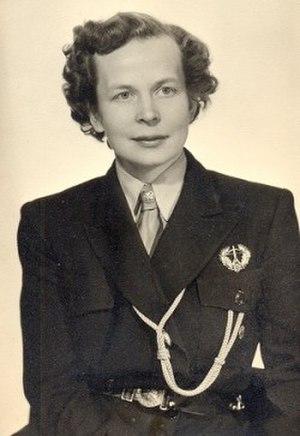
Helvi Linnea Aleksandra Sipilä, née le 5 mai 1915 à Helsinki et morte le 15 mai 2009 au même endroit, est une diplomate et femme politique finlandaise.